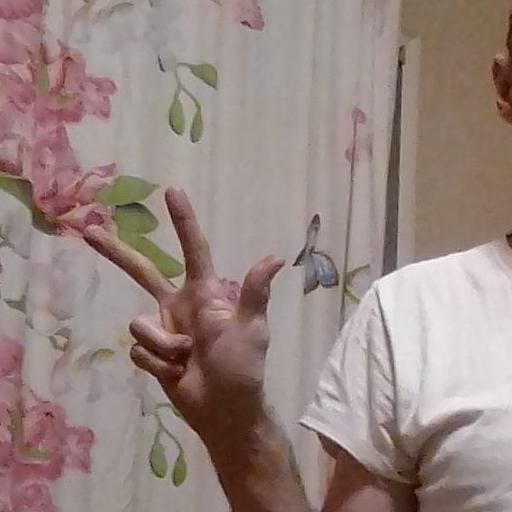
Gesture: three2